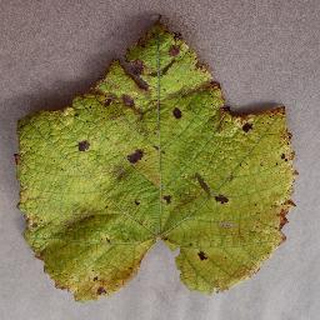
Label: grape_leaf_blight